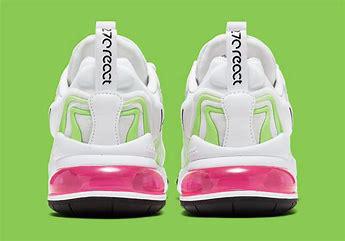
Brand: Nike
Model: Air Max 270 React ENG